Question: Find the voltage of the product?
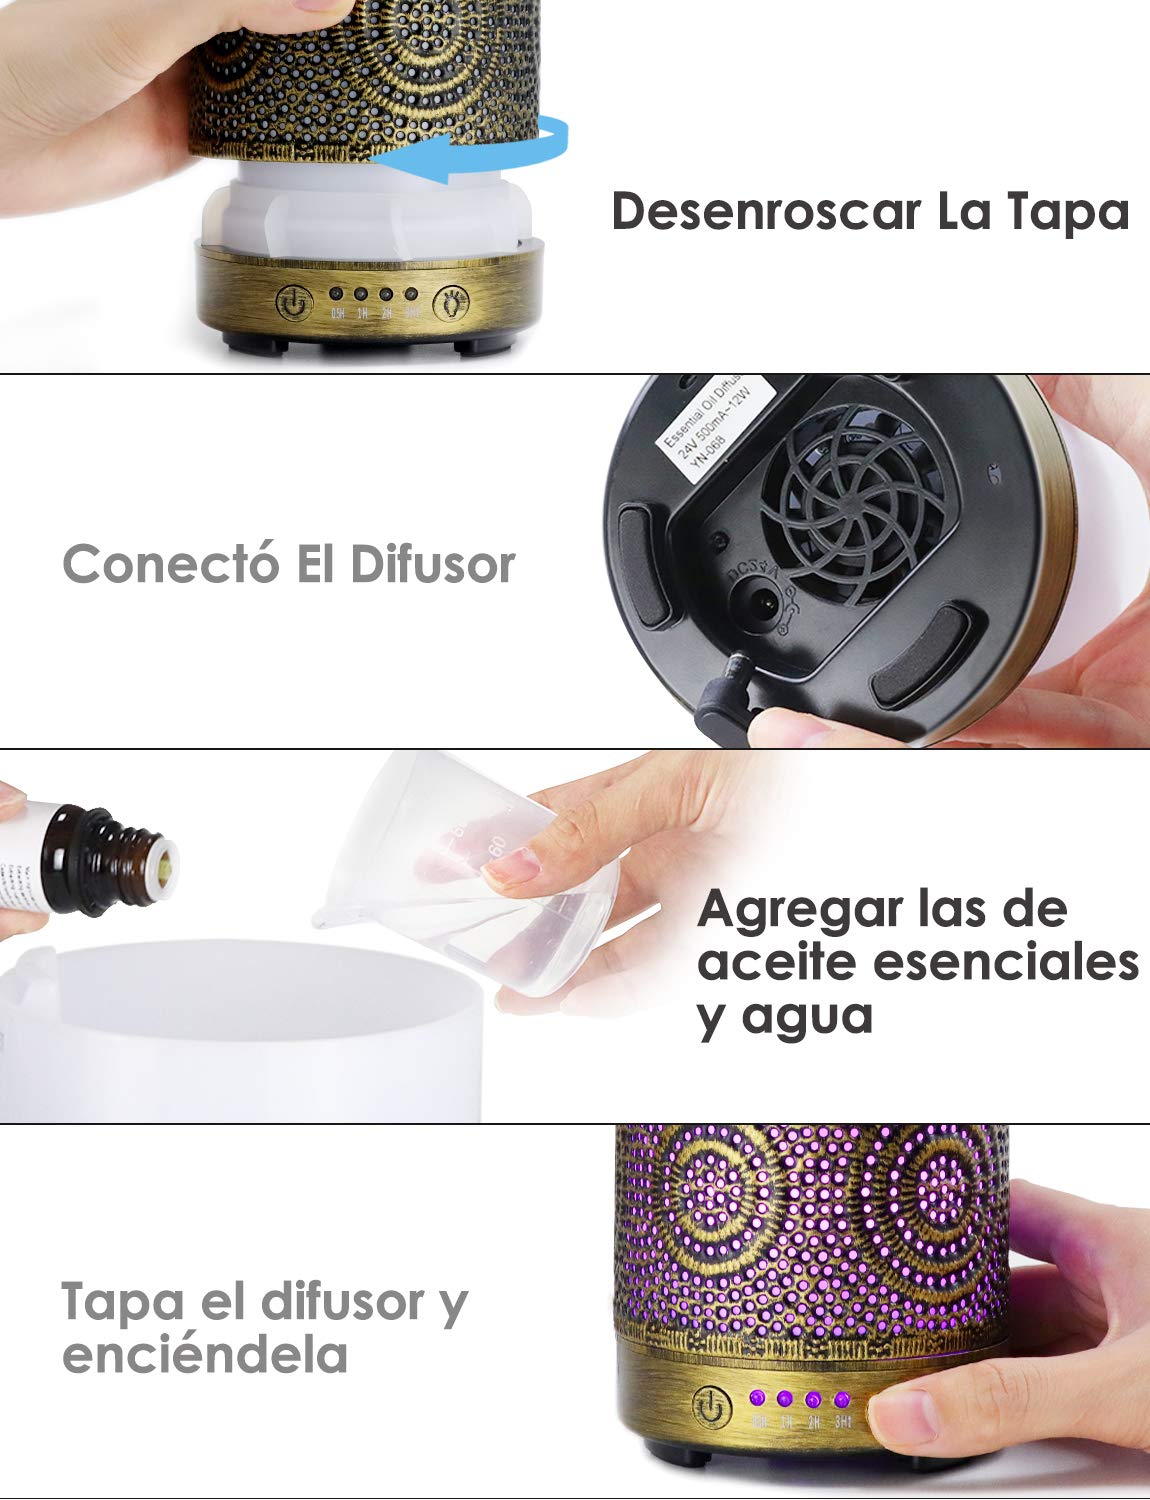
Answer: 24.0 volt